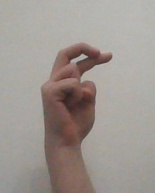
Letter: zay